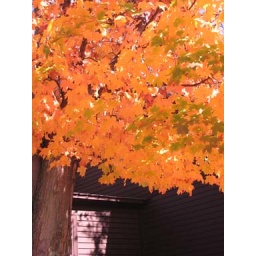
This is a tree outside Rita Kersavage's house in Turners.